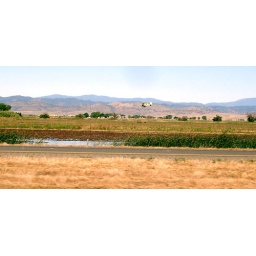
A yellow Crop Duster over a field on Hwy 505 northern California.